Paavo Nurmi statue

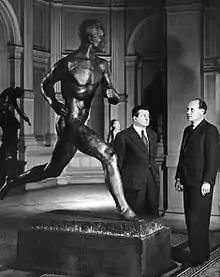
Paavo Nurmi (1897–1973) and Wäinö Aaltonen (1894–1966) with the statue at the Ateneum art museum in the 1930s.

The Paavo nurmi statue (also known as the Paavo Nurmi runner statue) is a whole-body sculpture of runner Paavo Nurmi, the most successful Olympic athlete in Finland, made by sculptor Wäinö Aaltonen. The bronze sculpture was made in 1925 and there have been four additional casts of it. The statue has become a symbol for Finnish sport and the independent Finnish nation as well as an envoy of the image of Finland.